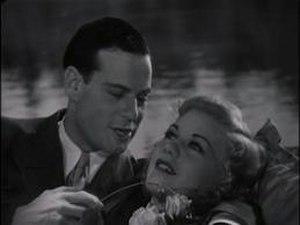
Idylle sous les toits est un film américain réalisé par William A. Seiter, sorti en 1933.